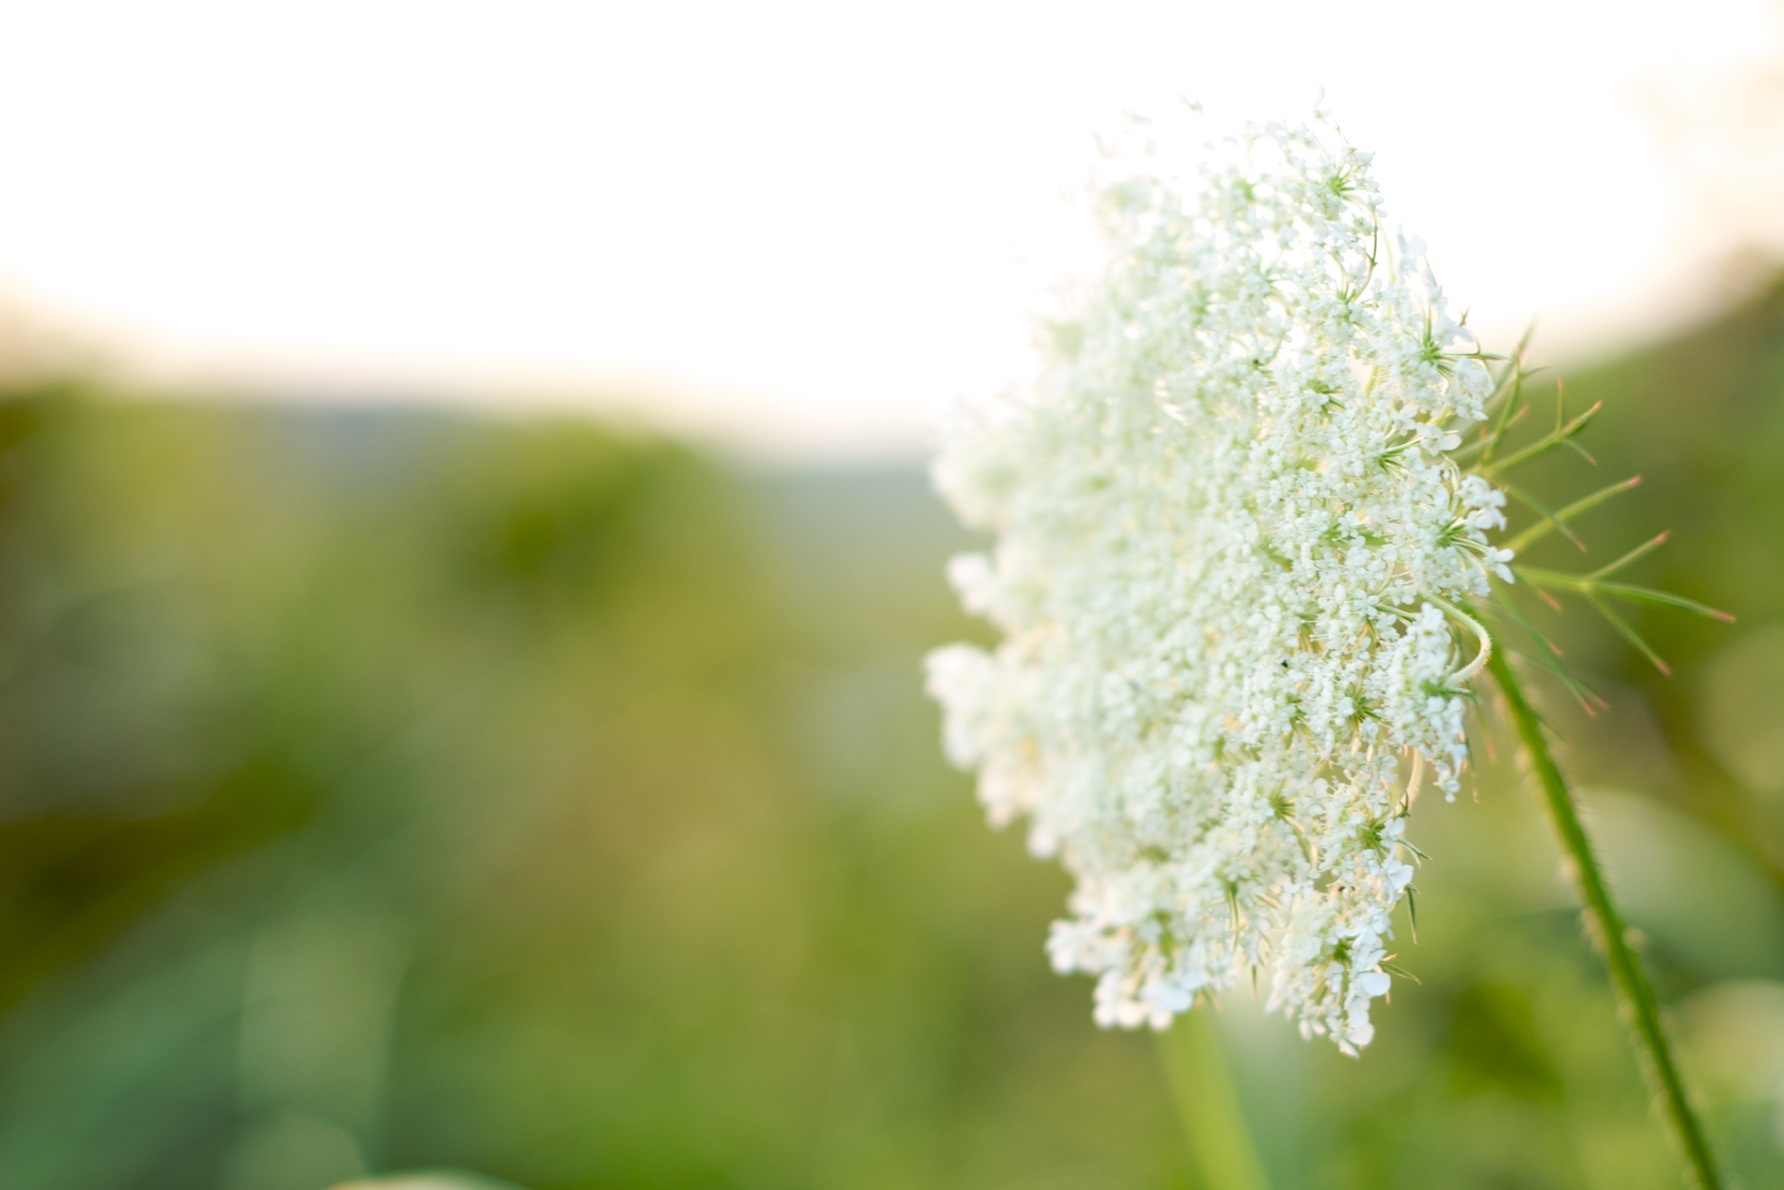
nature, grass, branch, blossom, plant, photography, meadow, sunlight, leaf, flower, green, produce, botany, flora, wildflower, close up, shrub, macro photography, flowering plant, plant stem